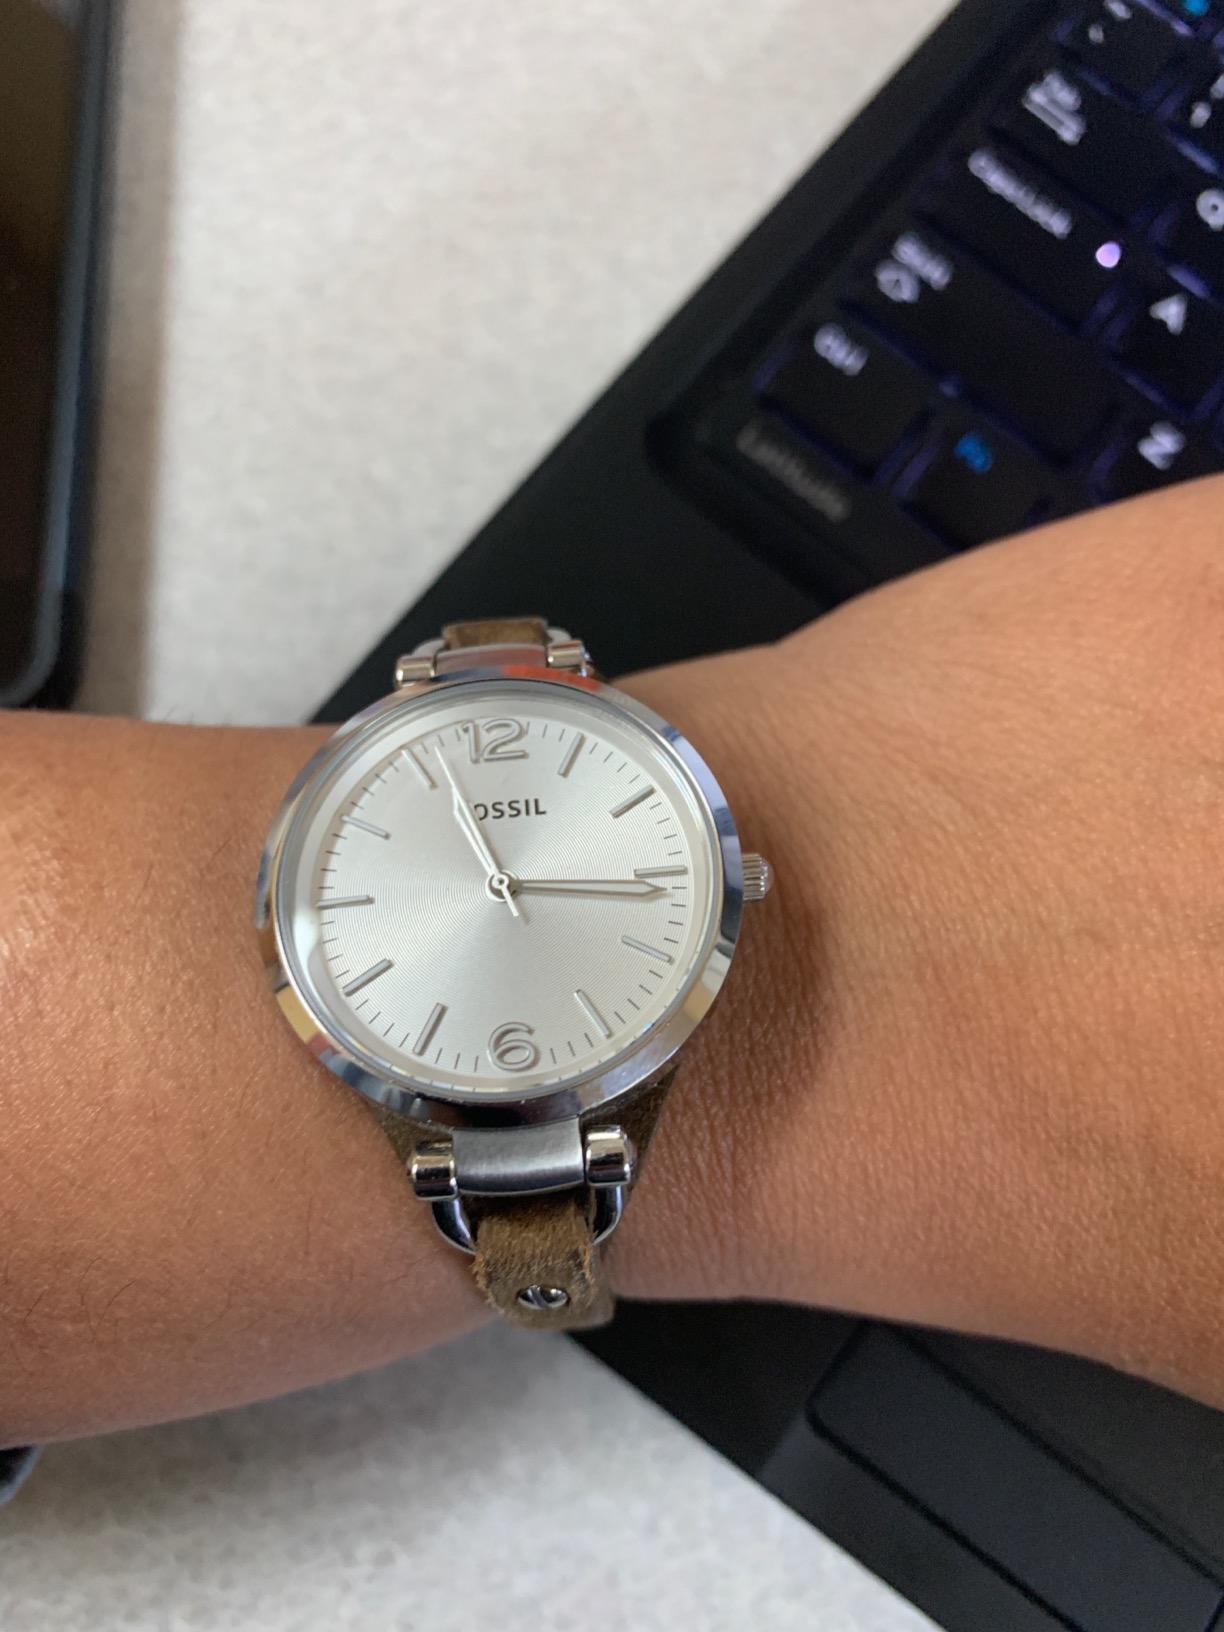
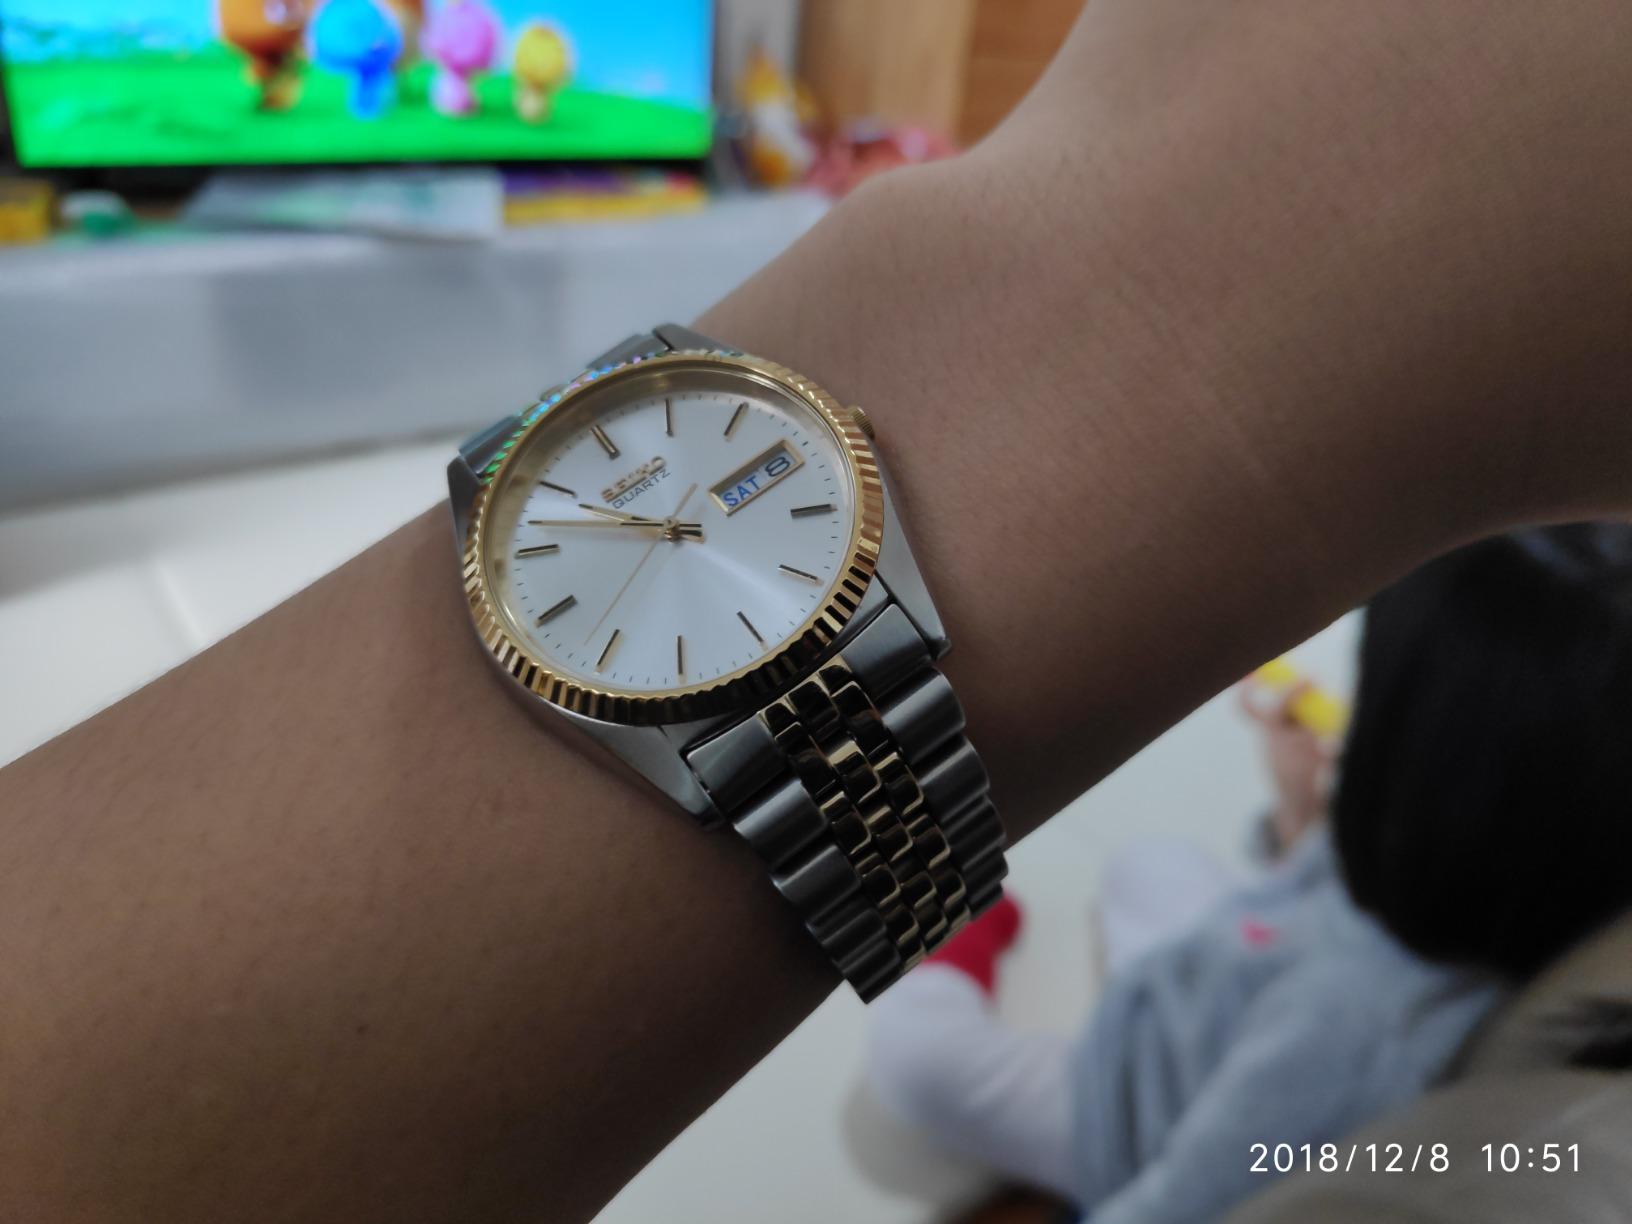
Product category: accessories_watch
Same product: no